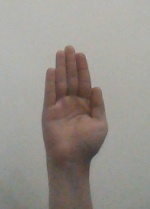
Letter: seen